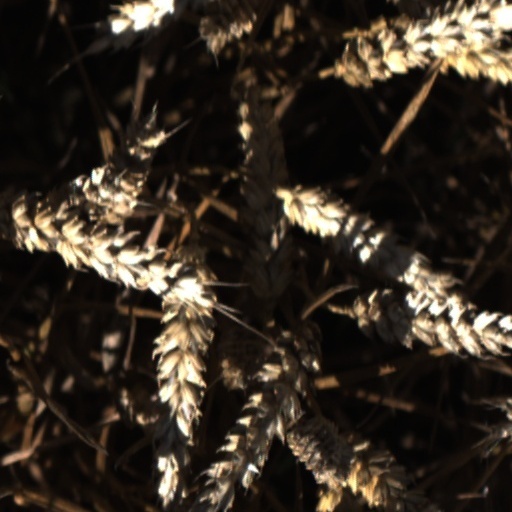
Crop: wheat